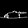
Label: Sandal